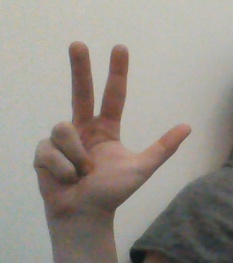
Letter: al